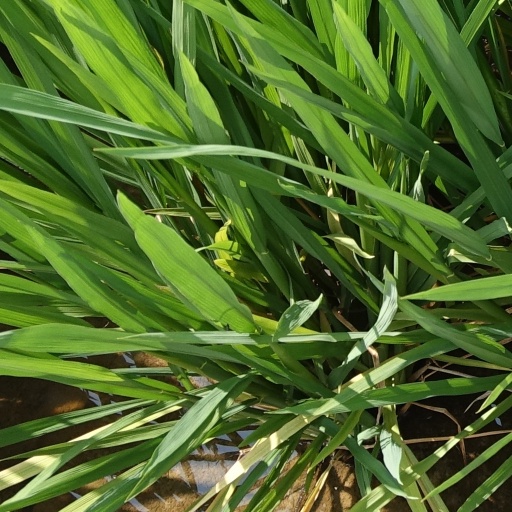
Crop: rice